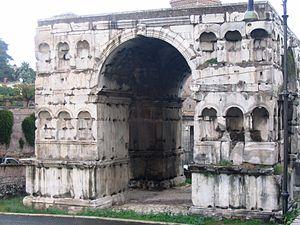
Un tétrapyle est un monument comportant quatre entrées ou portes.